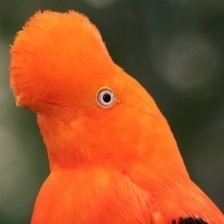
Species: COCK OF THE  ROCK
Scientific name: RUPICOLA